Red Wanting Blue

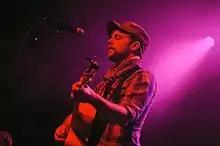
Performing at Anderson Arena in 2010.

The band enlisted Grammy nominated producer Jamie Candiloro (Ryan Adams, R.E.M., Willie Nelson) for "These Magnificent Miles". Scott Terry is quoted as saying that this album was inspired by "the circus life of a band on the road." Current guitarist Eric Hall began his career with Red Wanting Blue during this time period. The band settled into an Americana rock ‘n’ roll vibe utilizing more melodic sounds than that of their prior work. Drummer Dean Anshutz joined the band toward the end of this album cycle.